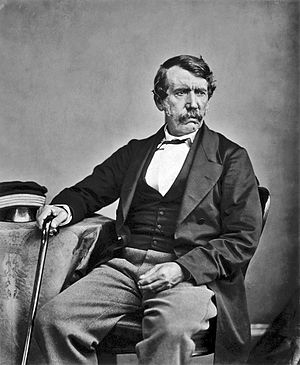
David Livingstone
David Livingstone var engelsk læge, missionær og opdagelsesrejsende, der udforskede Afrikas indre, som en af de første.